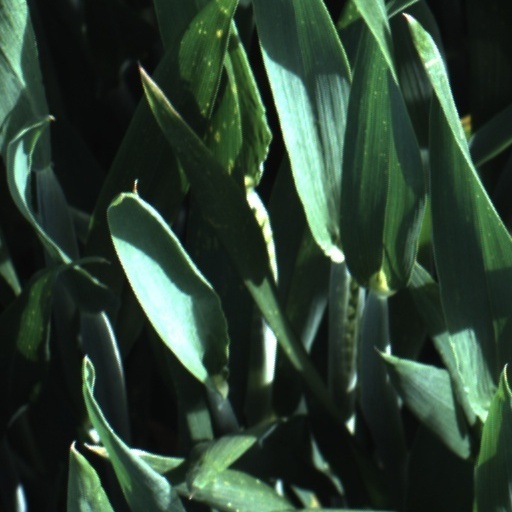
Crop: wheat